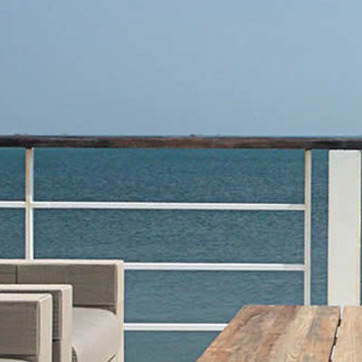
Material: water